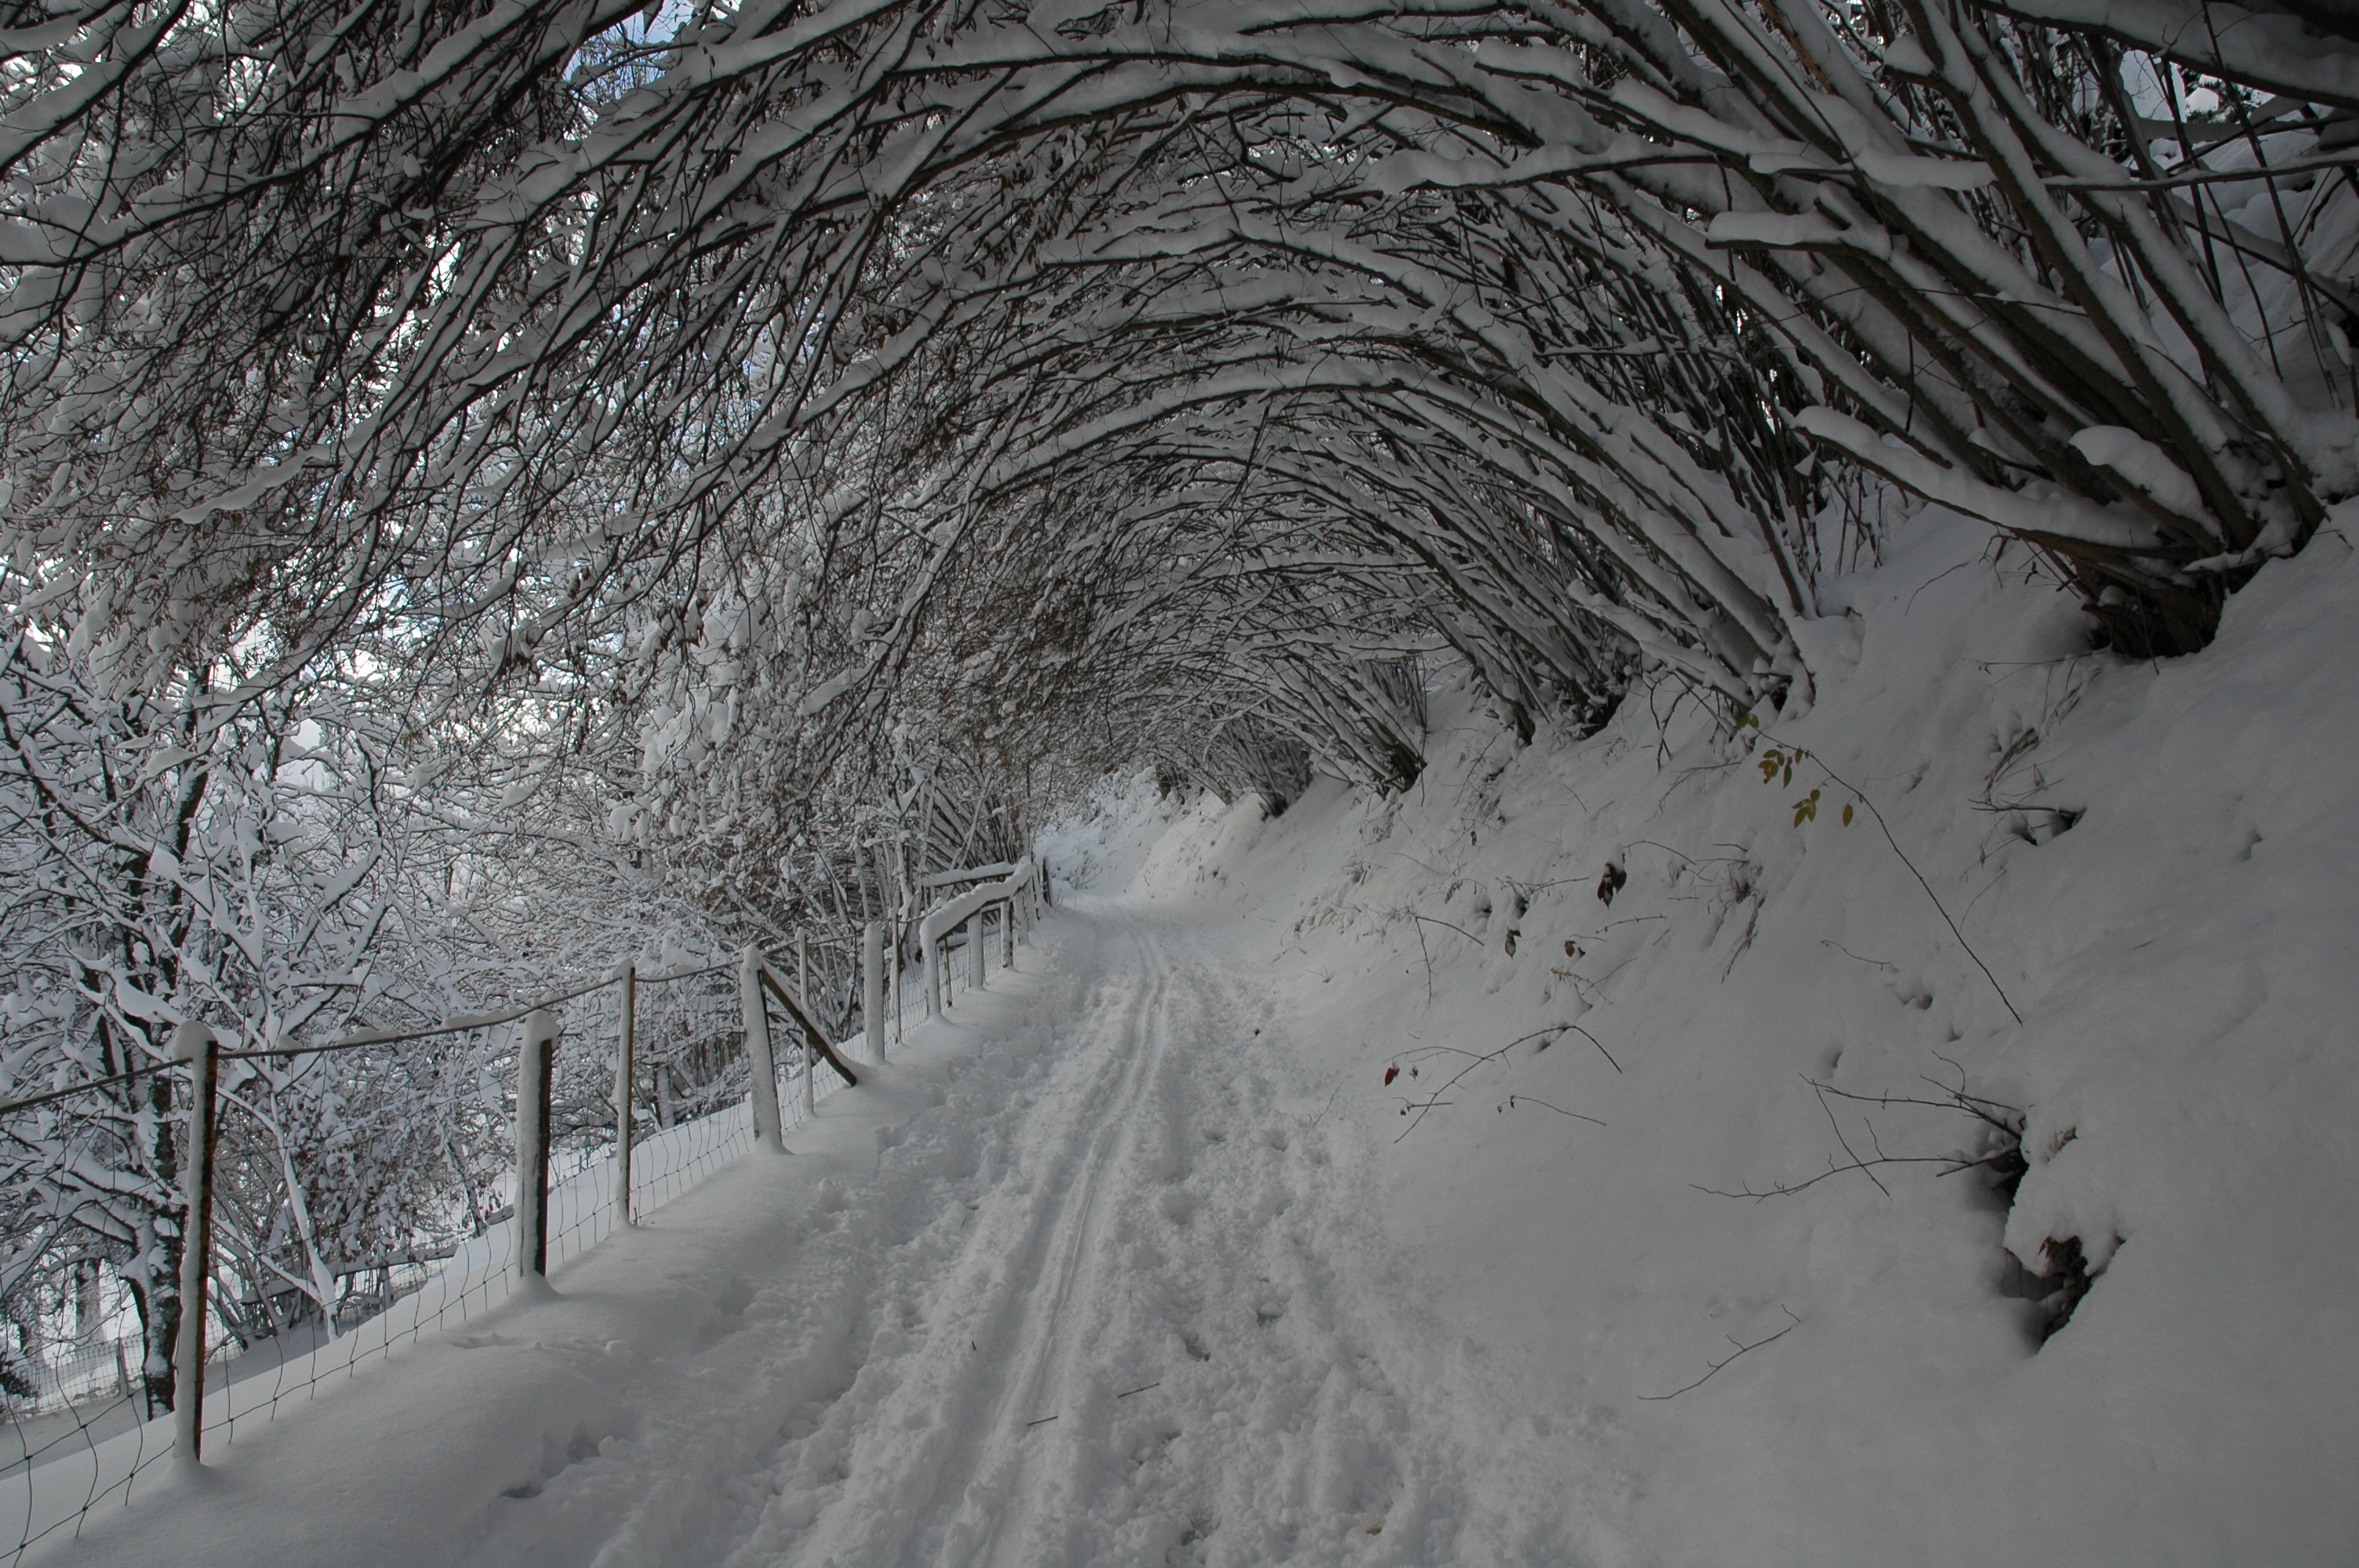
tree, branch, snow, winter, frost, ice, weather, covered, monochrome, season, shrubs, blizzard, freezing, geological phenomenon, winter storm, rain and snow mixed